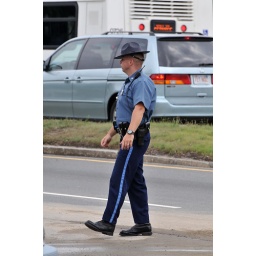
A huge water pipe burst flooded the highway near my house. No water in the house.